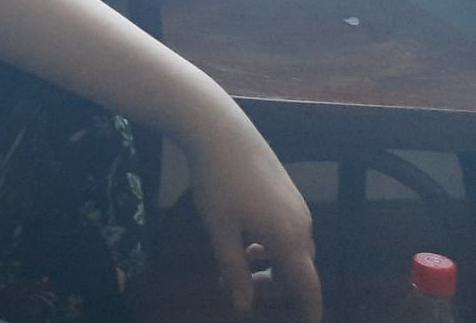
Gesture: no_gesture